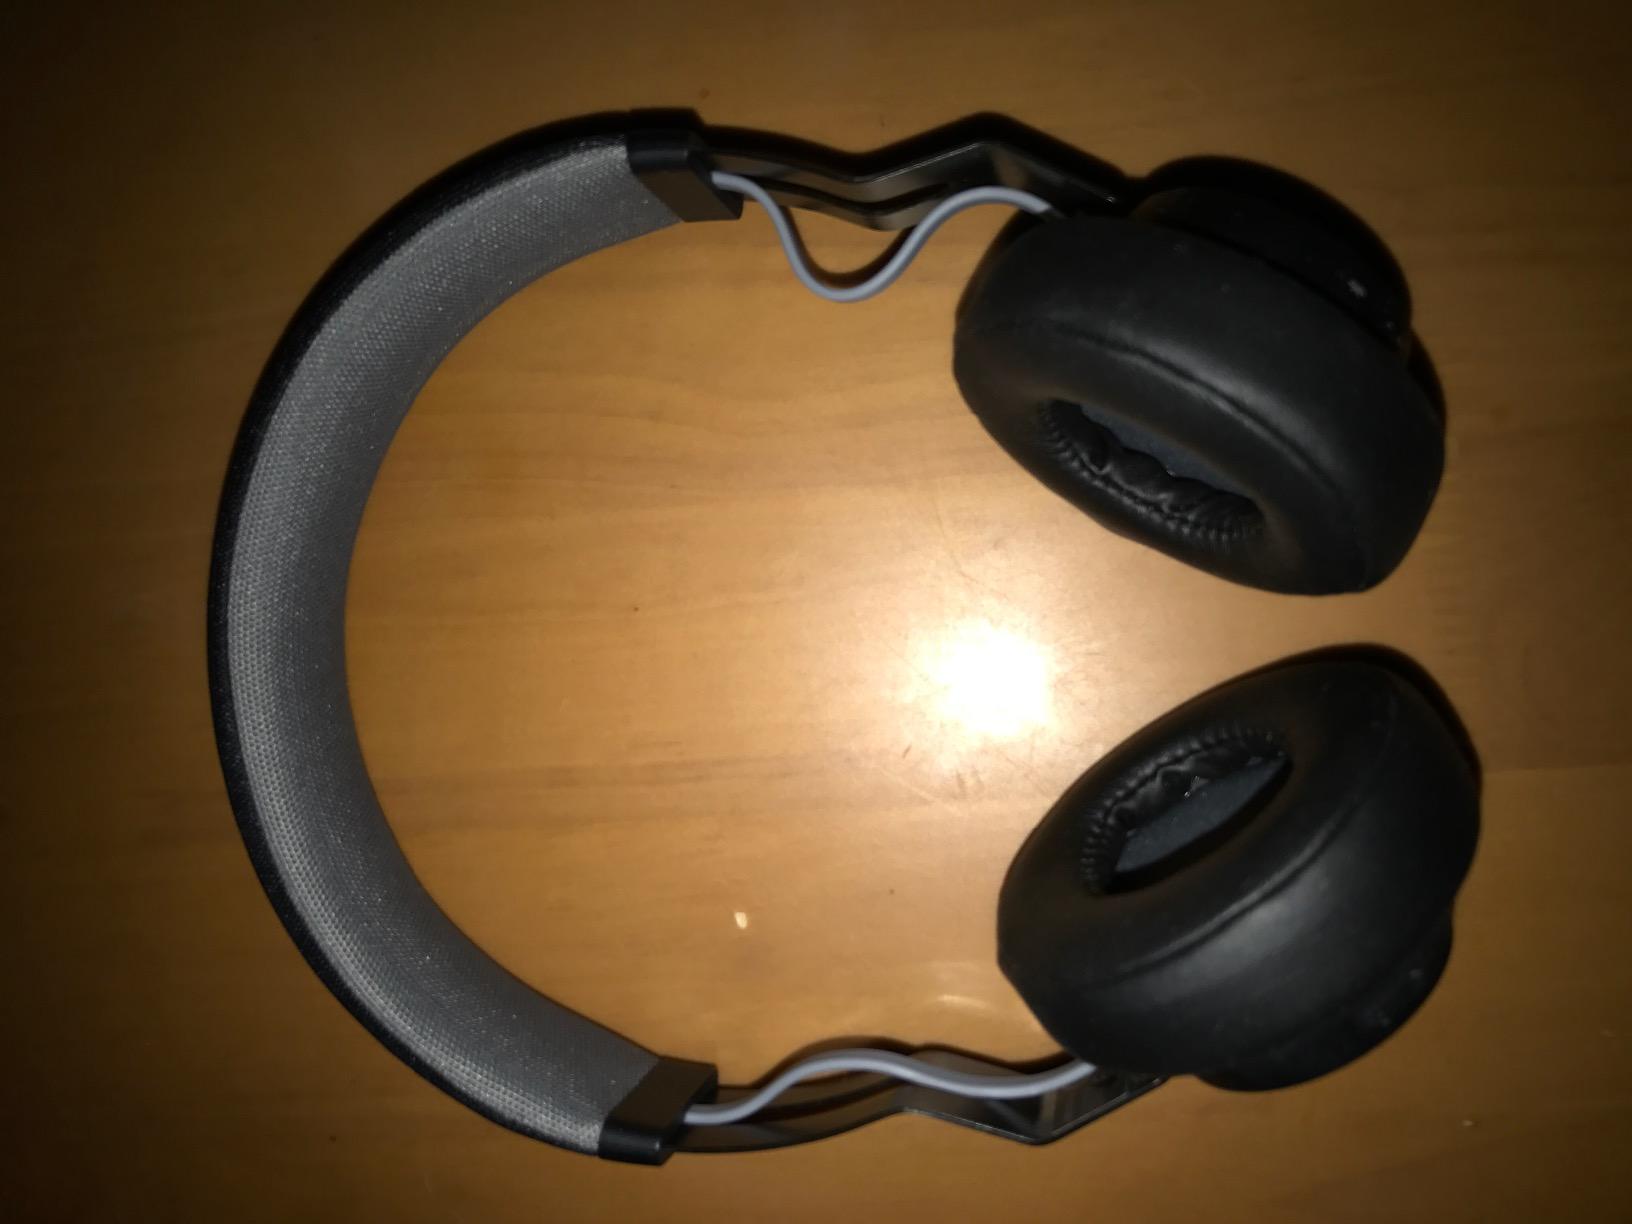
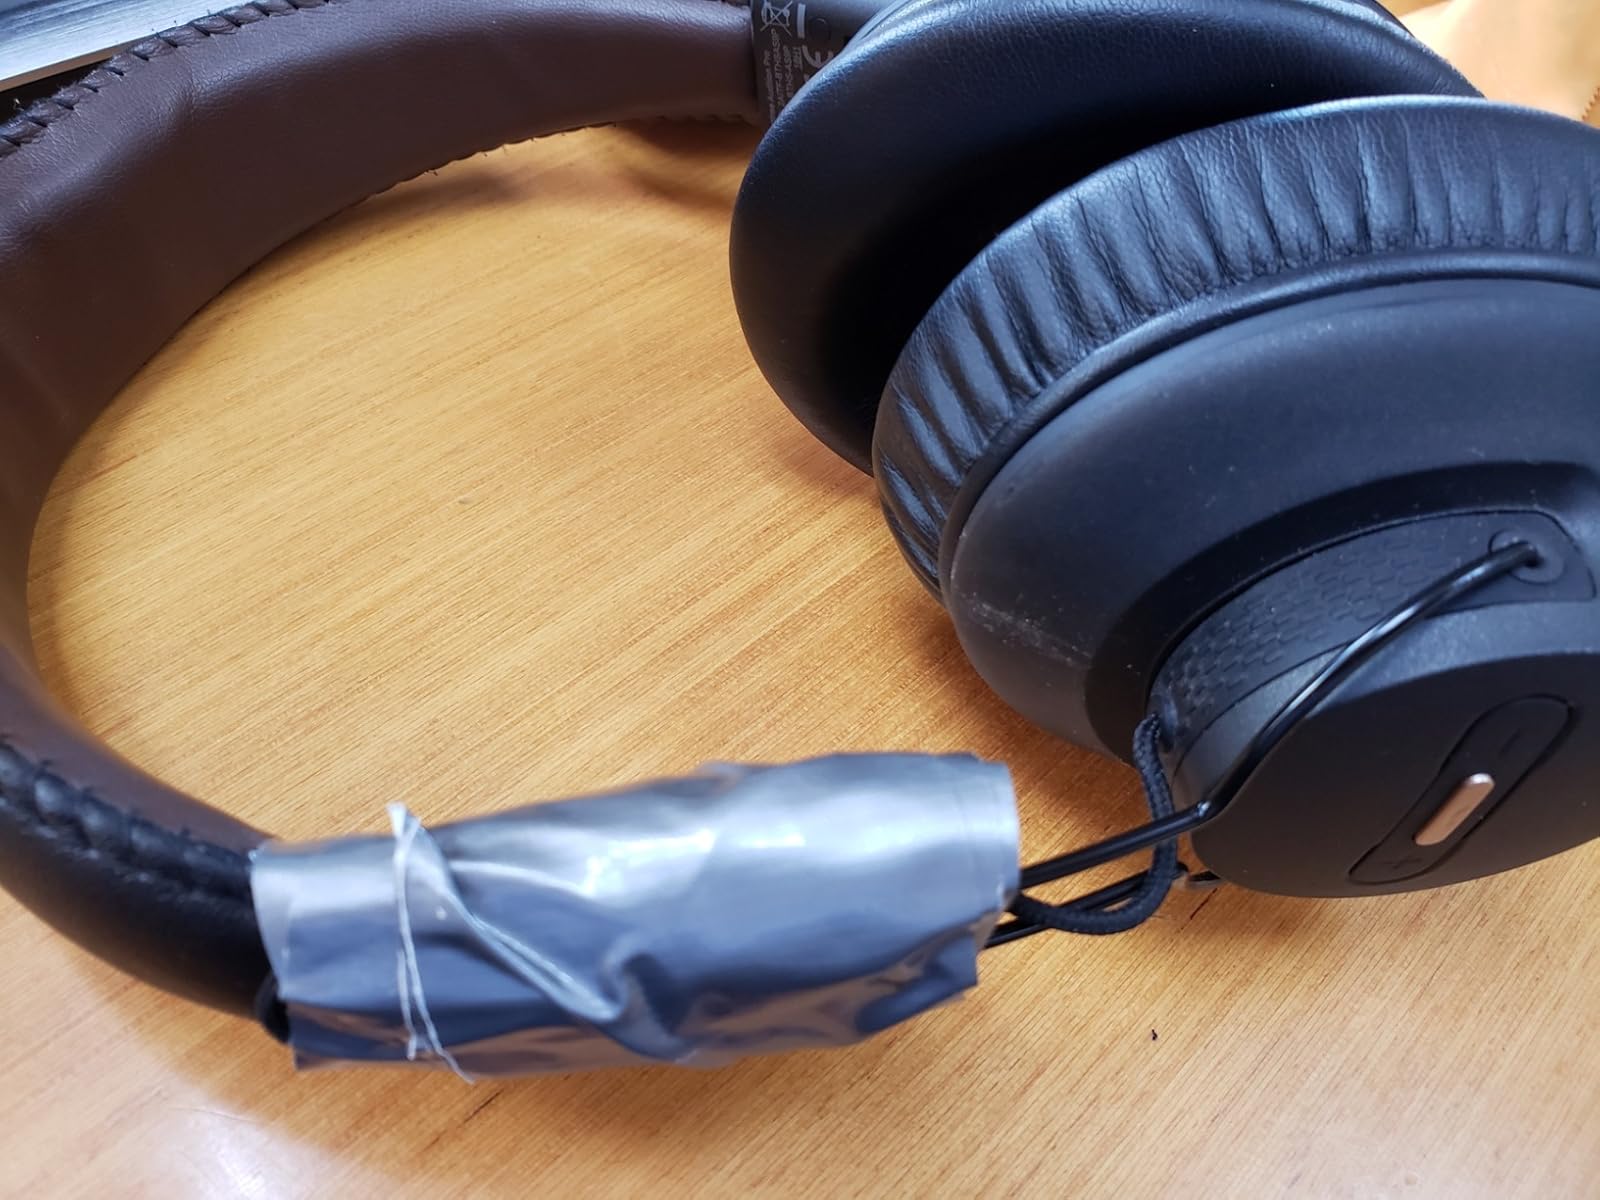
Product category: headphones
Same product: no